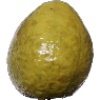
Label: Guava 1